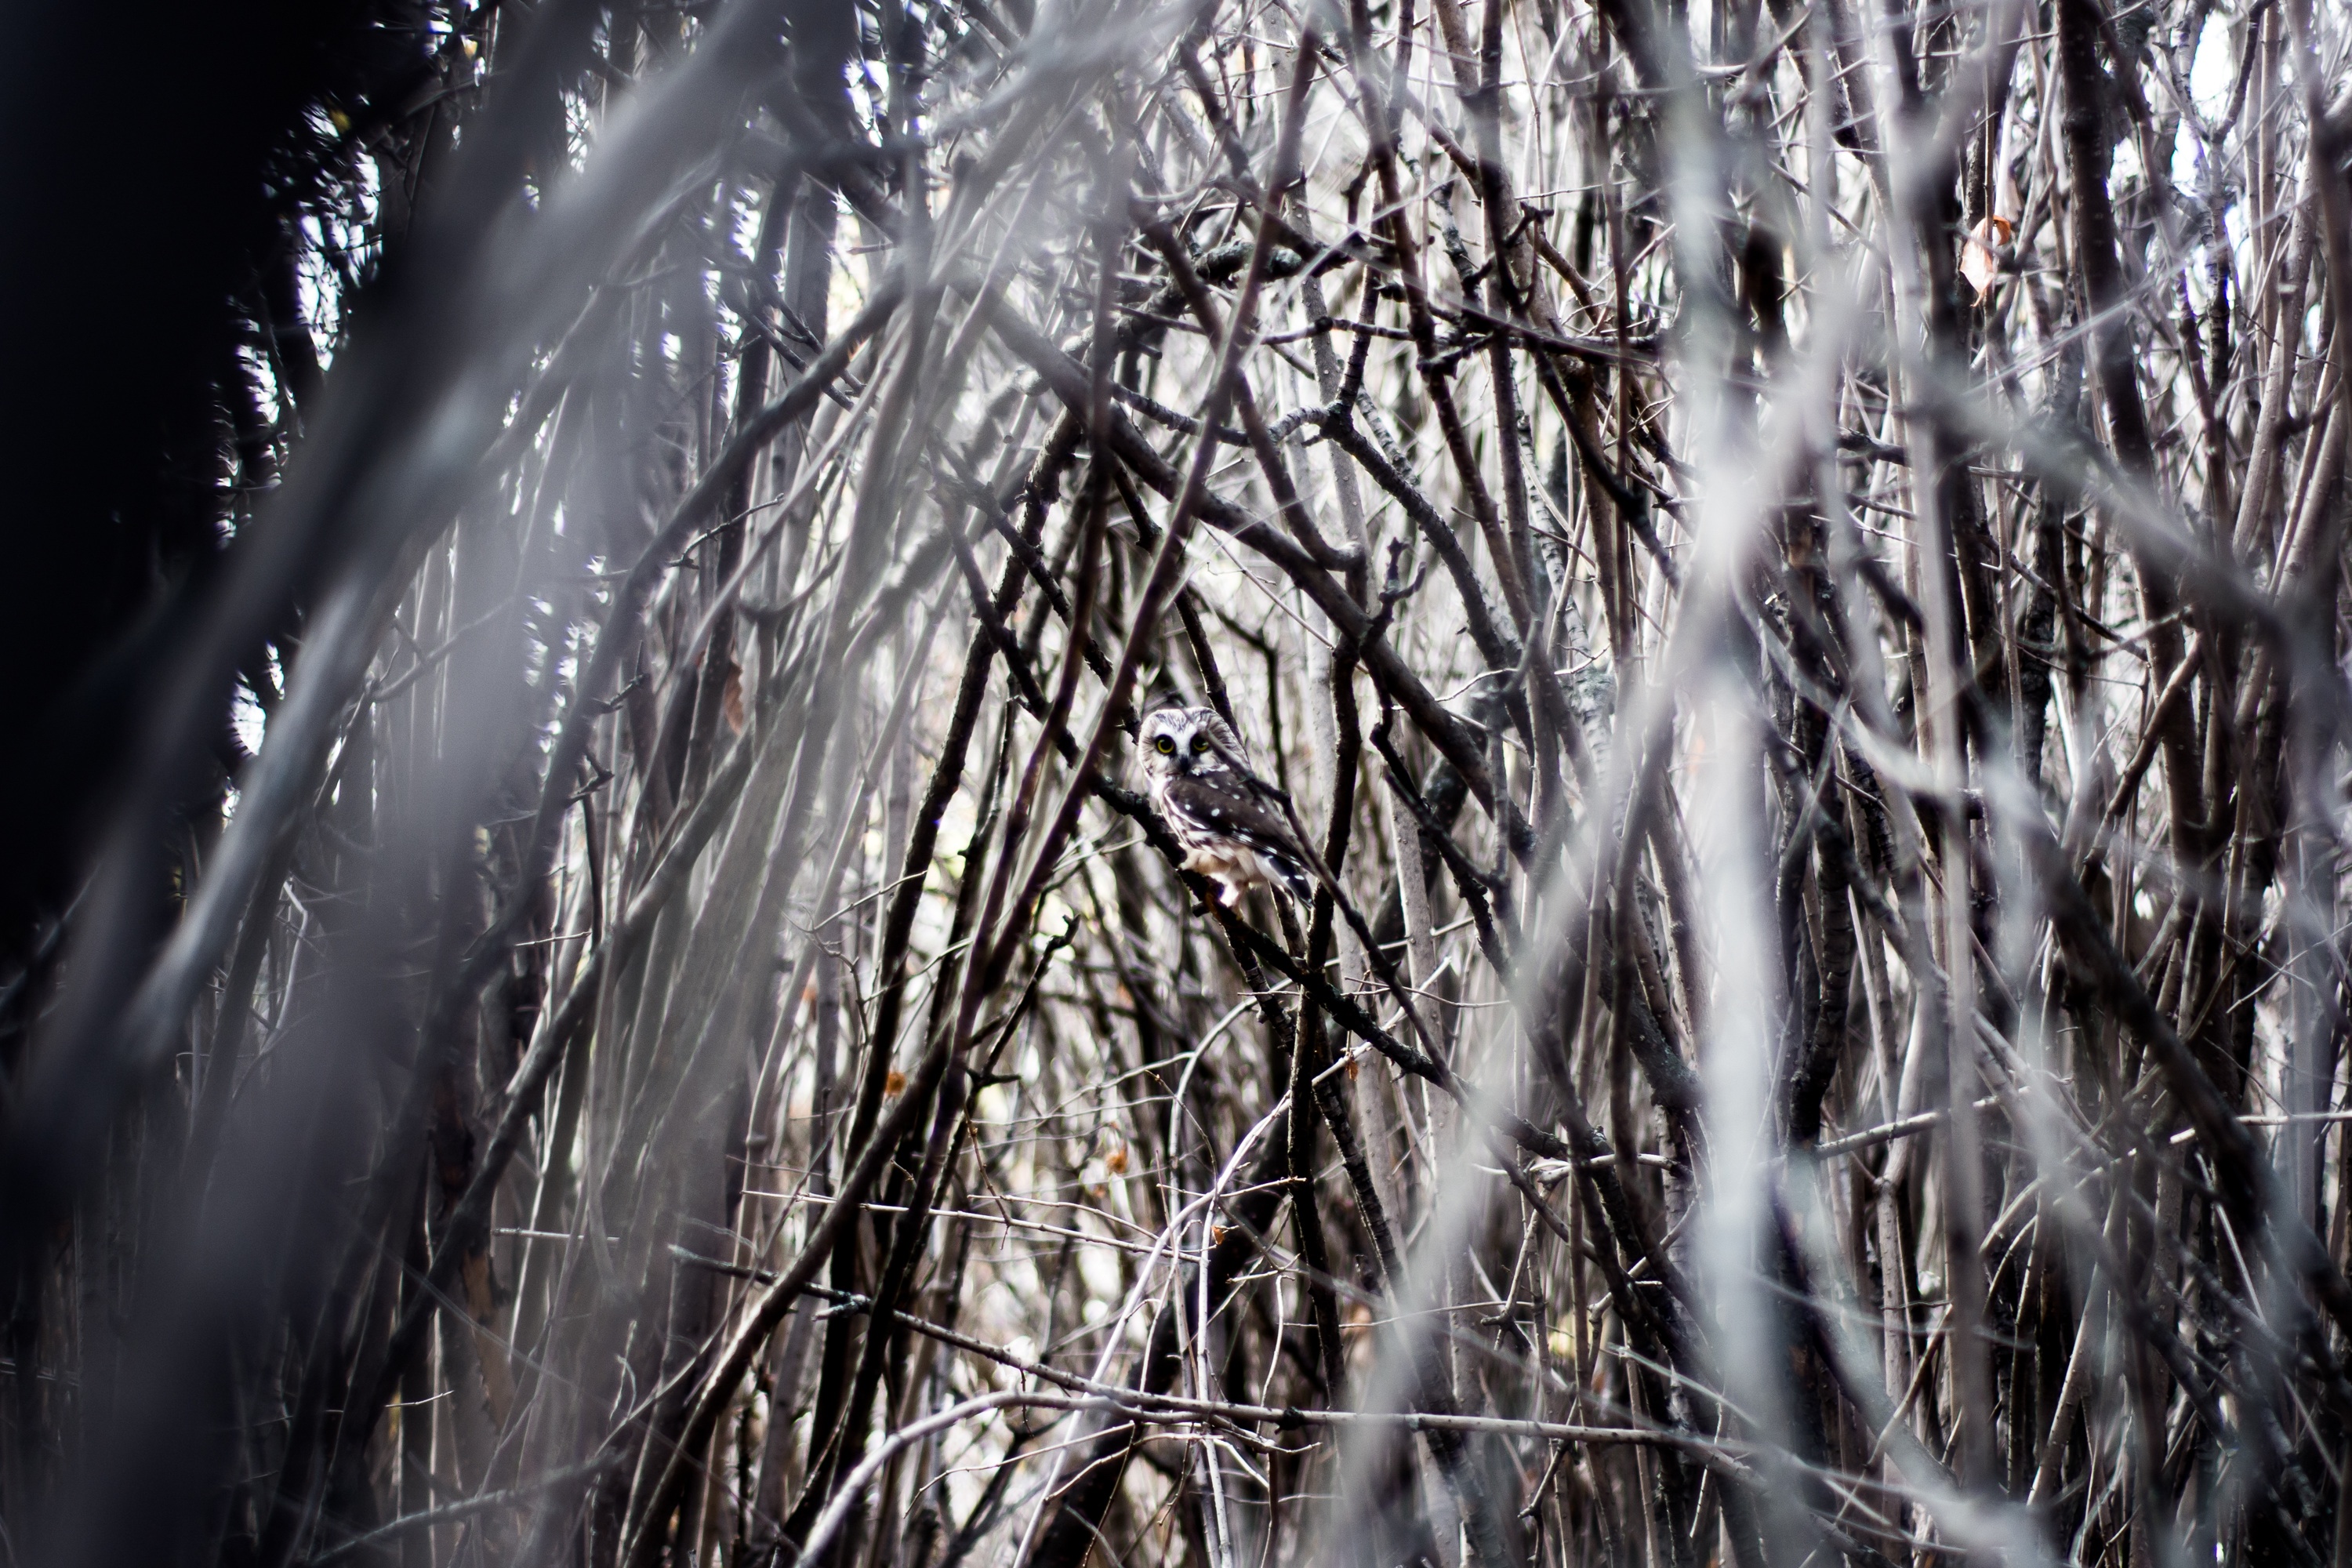
tree, nature, forest, branch, snow, winter, light, plant, sunlight, frost, animal, wildlife, ice, reflection, autumn, weather, owl, season, icicle, habitat, freezing, natural environment, woody plant